Patrícia Gabancho

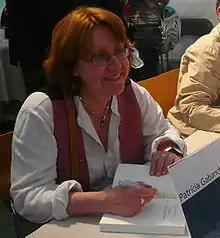
Gabancho in April 2008

Patrícia Gabancho Ghielmetti (29 September 1952 – 28 November 2017) was an Argentine-born Spanish author and journalist, writing in Catalan. She primarily focused her writings on culture (including theatre, tango and literature), history, politics and urbanism, especially in regards to Barcelona and Catalan culture. She was an active member in the Catalan movement and a member of La Plataforma per la Llengua. In 2012, she was awarded the Prudenci Bertrana Prize for her novel "La néta d'Adam".